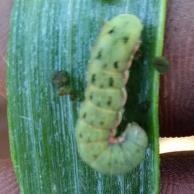
Crop: Onion
Condition: caterpillar-p